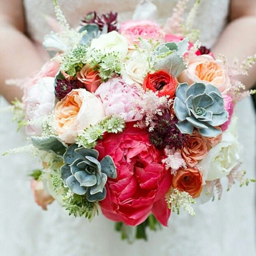
not a fan of the large , reddish flower though